Mister G (children's performer)

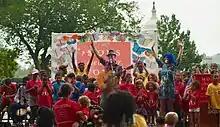

Mister G's 2010 debut children's music release, "Pizza for Breakfast," was inspired by his former elementary school students at the Smith College campus school.